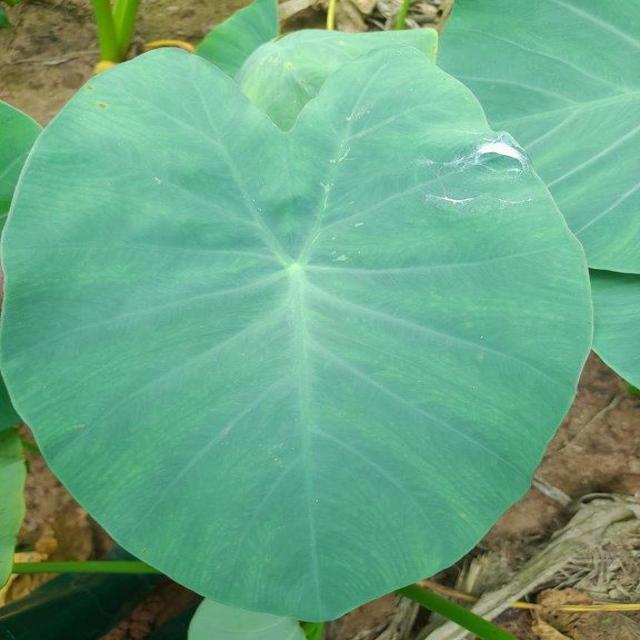
Label: Healthy